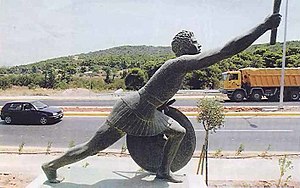
Phidippedes
Statue af Pheiddipides i Marathon.
Phidippedes var en helt i det antikke Grækenland, og myten om ham har været inspiration til sportsgrenen maratonløb.